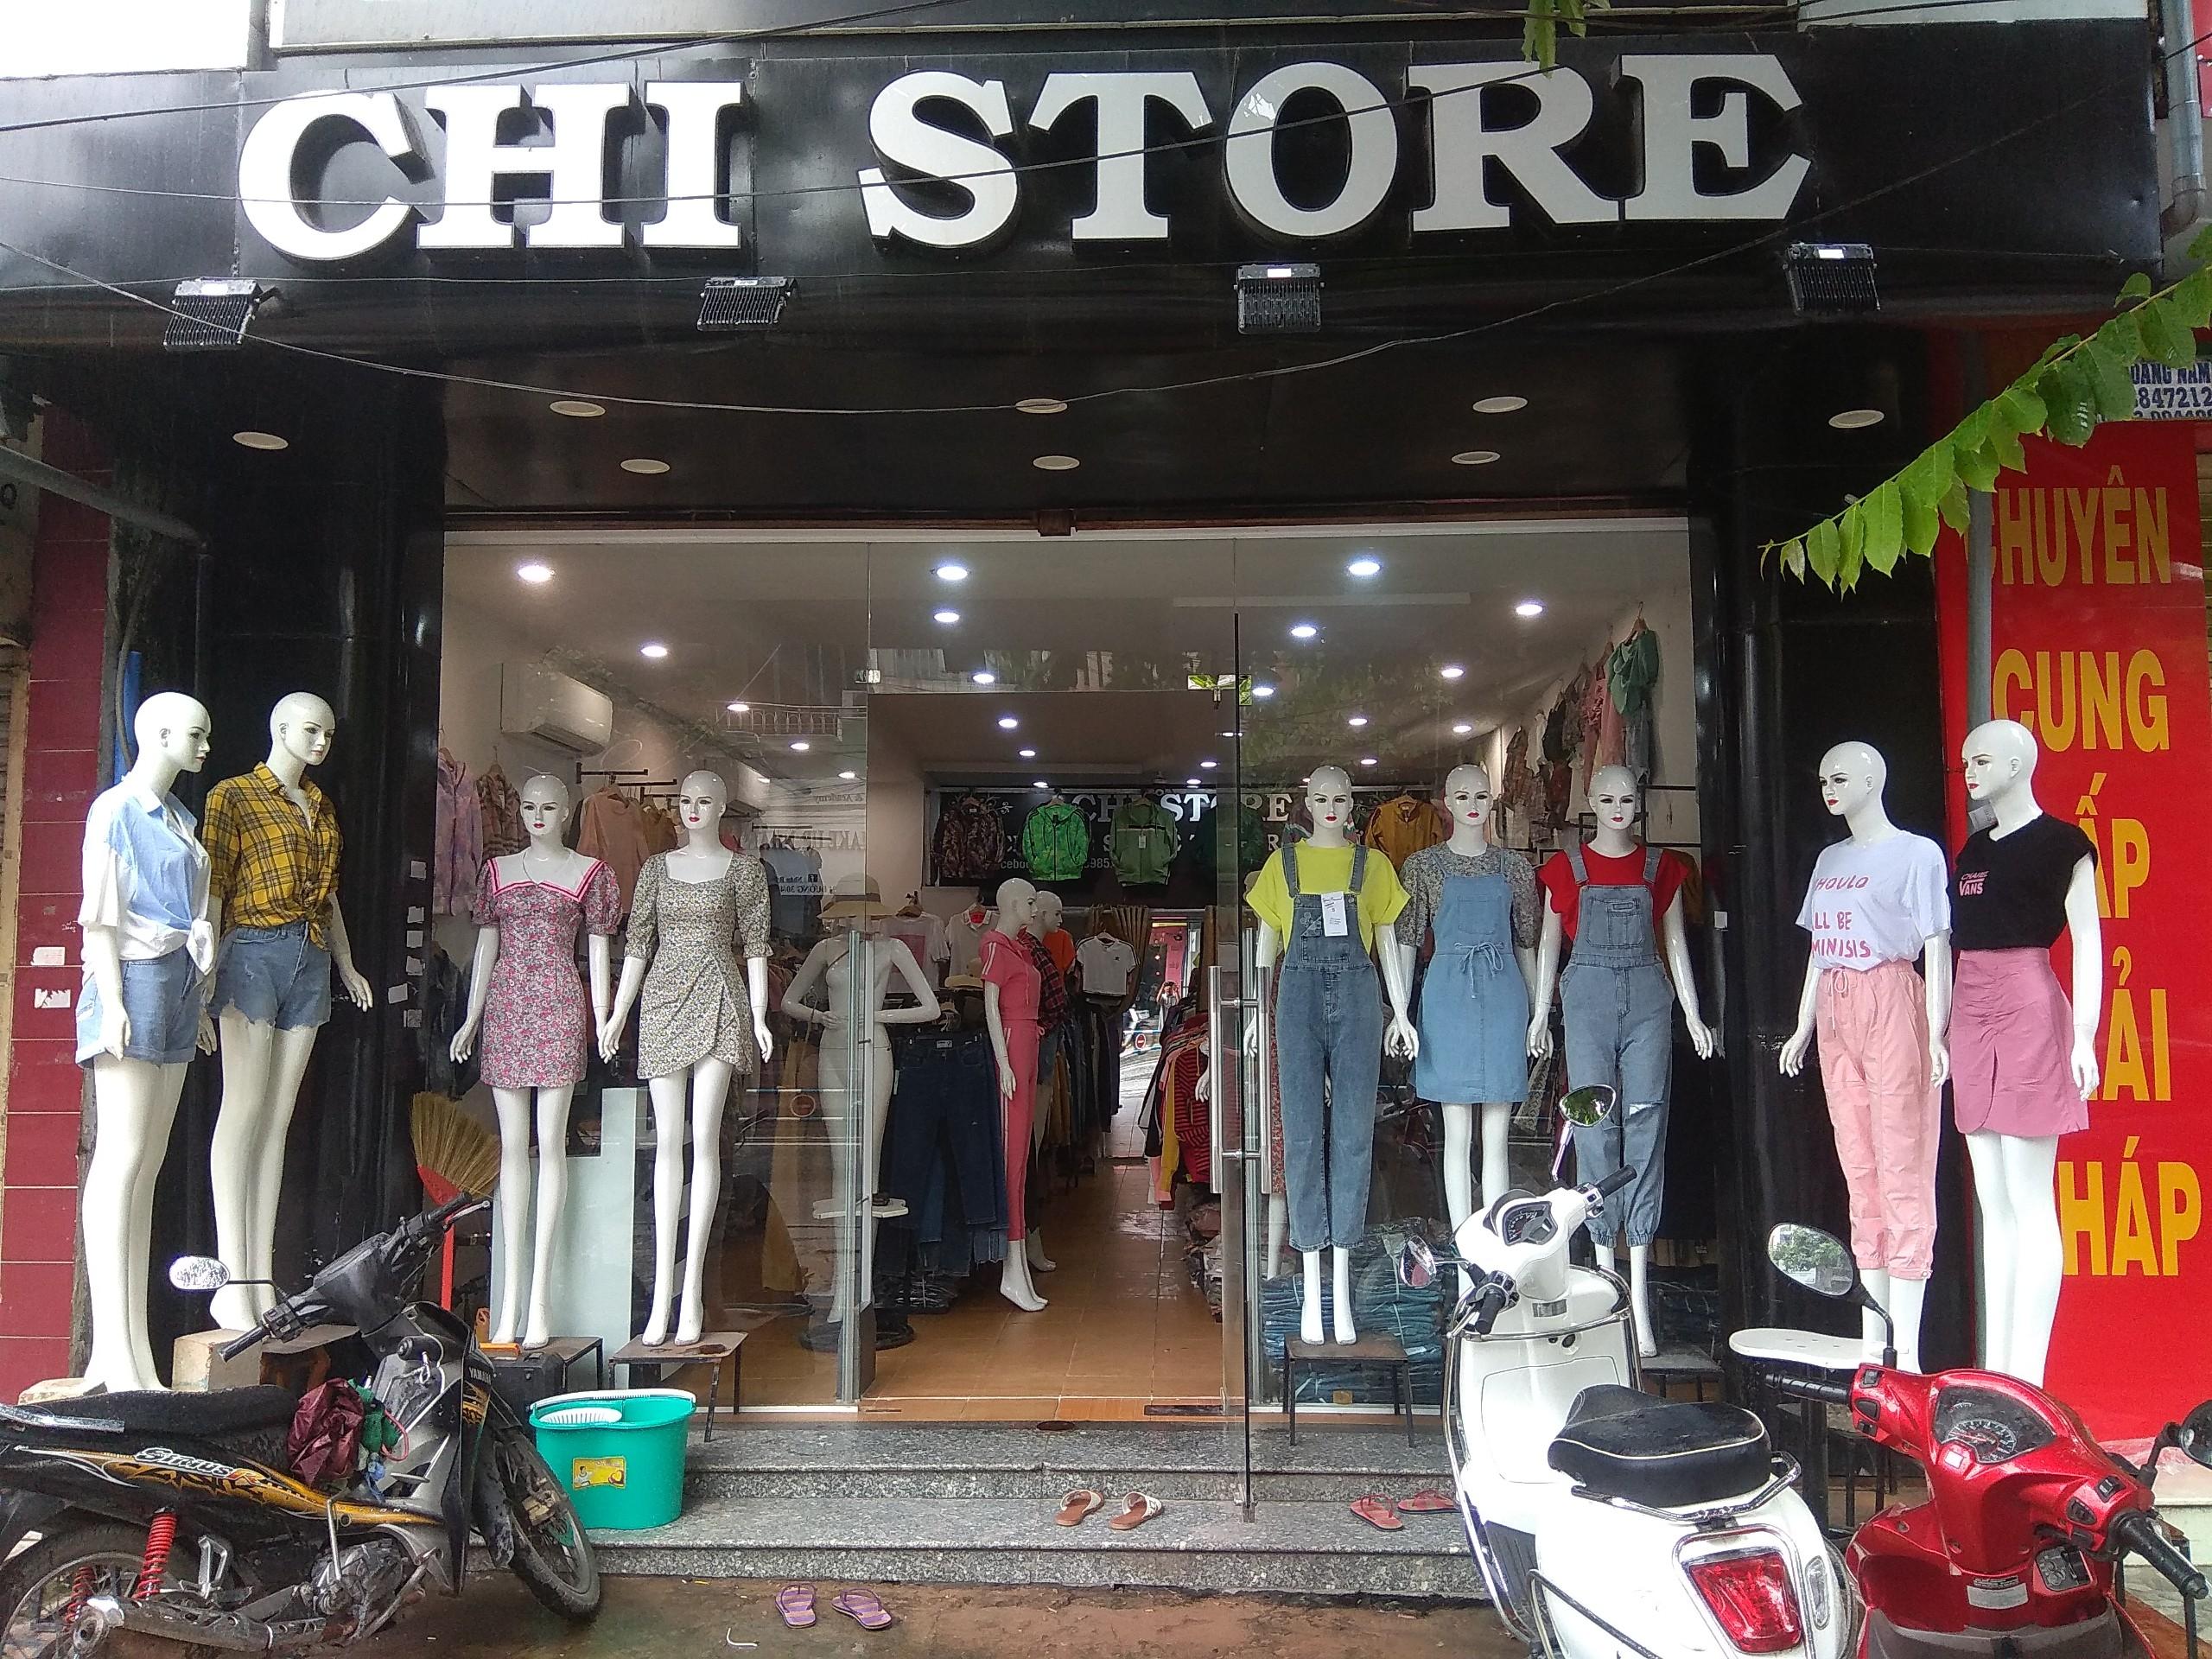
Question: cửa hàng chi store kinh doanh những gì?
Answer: cửa hàng chi store kinh doanh quần áo nữ